History of Legnano

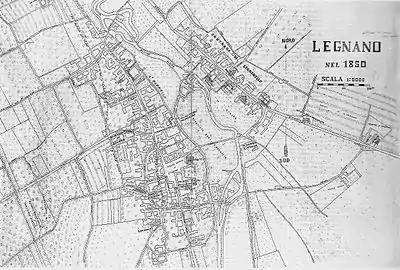
A map of Legnano from 1850: the two settlements of Legnano and Legnanello (still distinct at the time) divided by the Olona and Olonella rivers can still be seen. The two settlements were later welded into a single urban conglomerate with the 20th-century building expansion

As a document dated October 23, 789 testifies, since the time of Frankish rule Legnano was divided into two parts: the larger and more important agglomeration located on the right bank of the Olona River and corresponding to the modern city center (the so-called "Contrada Granda", in the dialect of Legnano) and a smaller village, Legnanello, on the left bank of the river. At that time the two communities, which had an independent existence, were in connection thanks to the presence of some bridges. The land between the two settlements, which was crossed by the Olonella and the main course of the Olona, was free and was known as "Braida arcivescovile" being owned by the Archdiocese of Milan; the Braida Arcivescovile remained free of buildings until the 20th century because it was often flooded by the waters of the river.